Dilip Donde

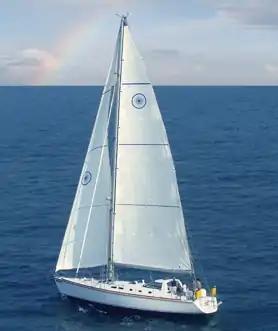
INSV "Mhadei"

The boat used in his circumnavigation as part of the Sagar Parikrama project was the Indian Navy Sailing Vessel INSV "Mhadei", custom built by the Indian Navy. The 56-foot Van de Stadt 'Tonga' design sloop was built as a wood core epoxy construction by Mr Ratnakar Dandekar at his boat yard Aquarius Shipyard Pvt Ltd on Divar island in Goa by Ratnakar Dandekar. The boat was handed over to the Indian Navy on 12 February 2009 and named after the river Mhadei, the original name of the Mandovi River in Goa.